Aitape–Wewak campaign

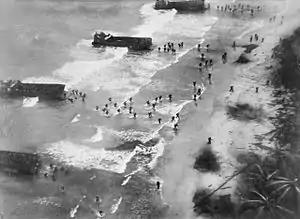
Farida Force landing at Dove Bay, May 1945

In the Torricelli Mountains, the 17th Brigade continued its advance against stubborn Japanese defence. By 23 April 1945, they had secured Maprik. The fall of Maprik allowed the Australians to begin constructing an airfield away at Hayfield, and this was completed on 14 May allowing reinforcements and supplies to be flown in. Elsewhere, the 19th Brigade had begun its assault on Wewak in early May. HMAS "Hobart", "Arunta", "Warramunga", "Swan" and HMS "Newfoundland" (of the British Pacific Fleet) as well as the RAAF bombarded the Wewak defences. On 11 May, a landing at Dove Bay by Farida Force was undertaken to encircle Wewak and prevent the escape of its garrison. Wewak fell on the same day, as the 19th Brigade occupied its airfield. The fighting around Wewak Airfield continued until 15 May, when men from the 2/4th Battalion, with armoured support, attacked Japanese positions overlooking the airstrip. It was during this attack that Private Edward Kenna carried out the deeds that led to him being awarded the Victoria Cross, attacking several Japanese bunkers.